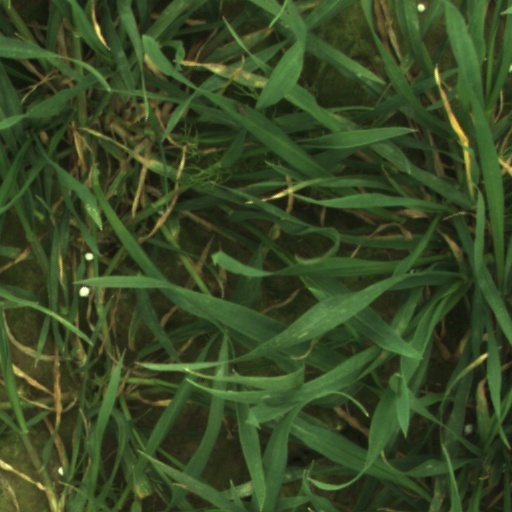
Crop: wheat